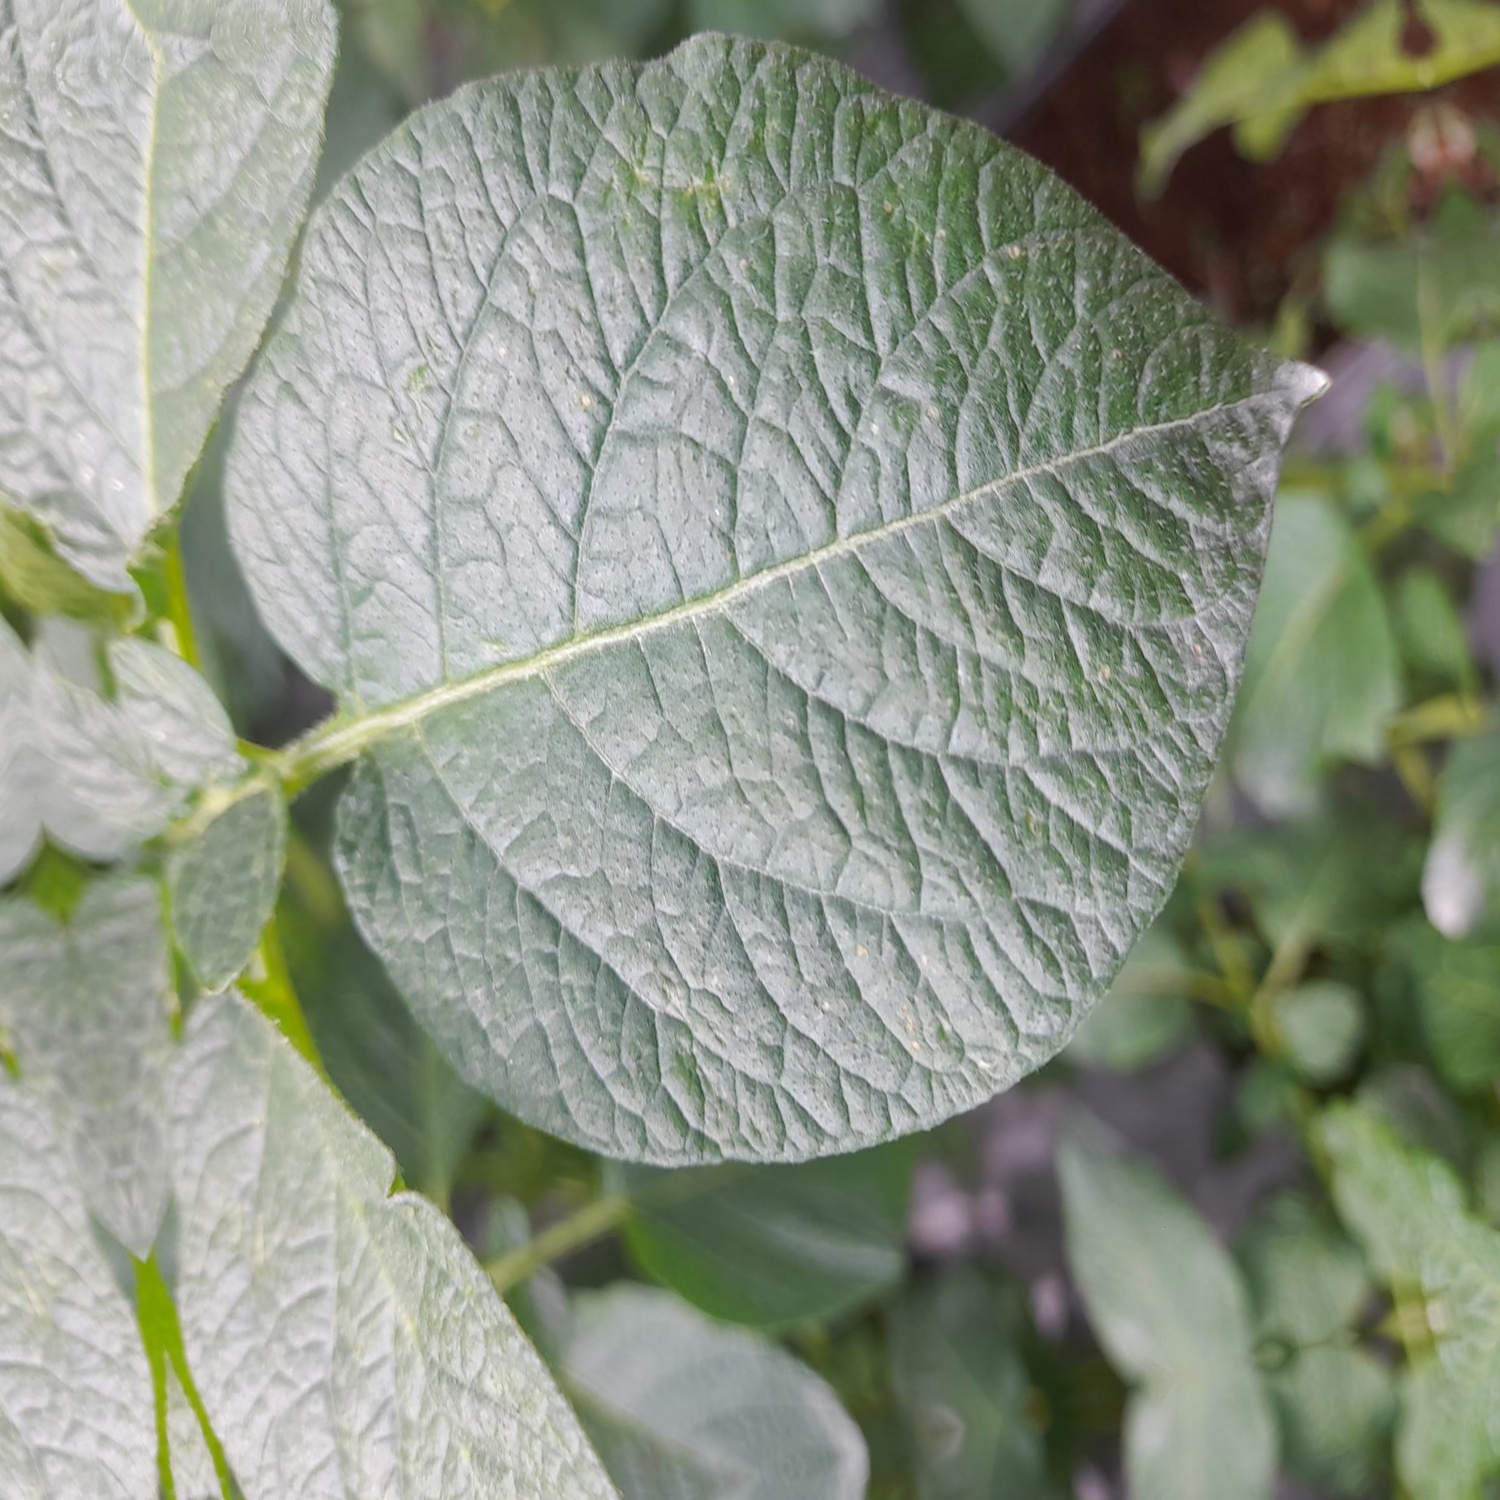
Etiqueta: Sana